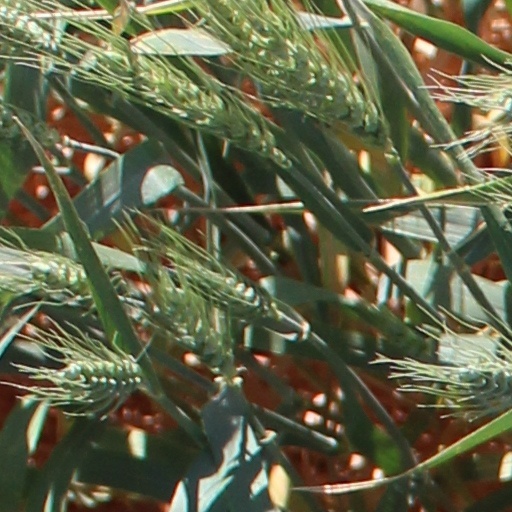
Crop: wheat